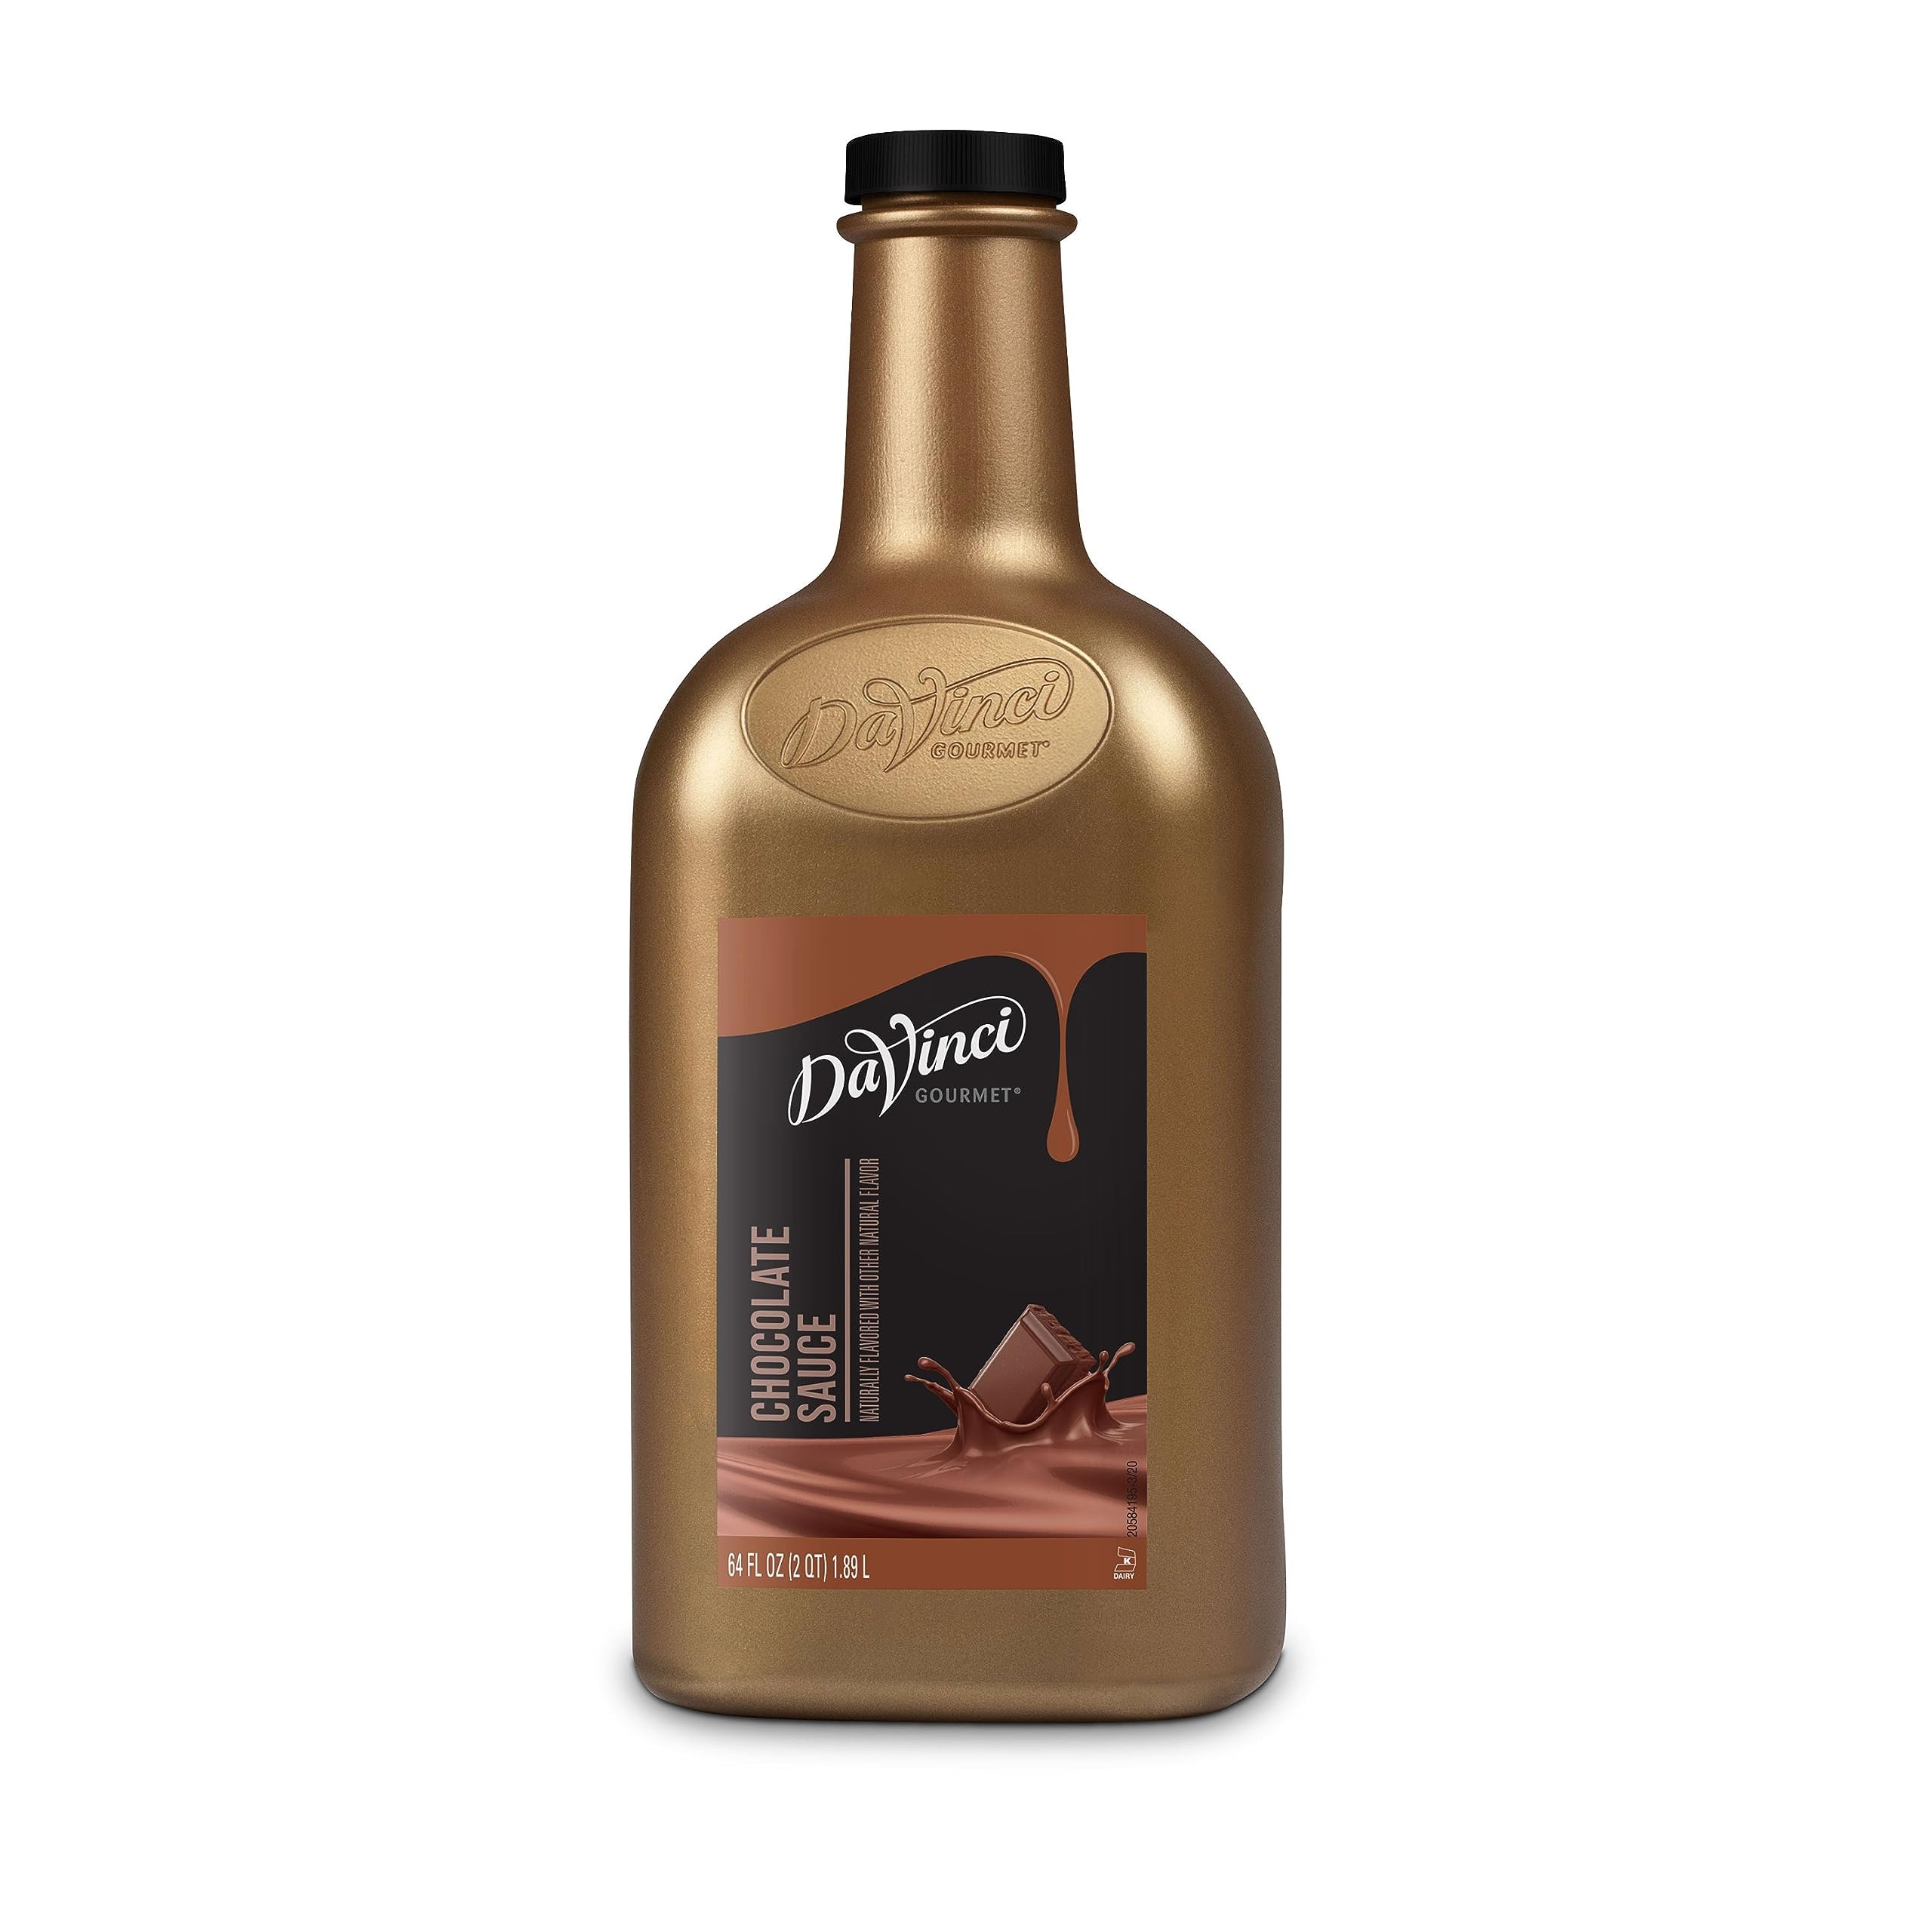
Item Name: DaVinci Gourmet Chocolate Sauce, 64 Fluid Ounces (Pack of 1)
Bullet Point 1: Chocolate Sauce: Discover deep chocolate flavor from natural and Dutch cocoas and satisfy every chocolate lovers' craving.
Bullet Point 2: Easy To Use: Easily use DaVinci Gourmet Chocolate Sauce to top off drinks, coffee, ice cream sundaes and more all with our 1/2 gallon plastic jug.
Bullet Point 3: Many Uses: Add our sauces to coffee, mochas, frappes or hot cocoa, drizzle it over whipped cream atop beverages for a ribbon of decadence, or pour it over ice cream or milkshakes to enhance flavor!
Bullet Point 4: Gourmet Quality: Our syrups, sauces & coffee & smoothie mixes feature perfectly balanced sweetness & an array of 170 tasty flavors to complement hot & cold beverages from coffee to tea to lemonade.
Bullet Point 5: DaVinci Gourmet was born out of Seattle’s coffee culture in 1989 and is driven by a passion for crafting exceptional flavors that stir emotion and invigorate guests; We were born to raise flavor
Value: 64.0
Unit: Fl Oz

Price: 18.72